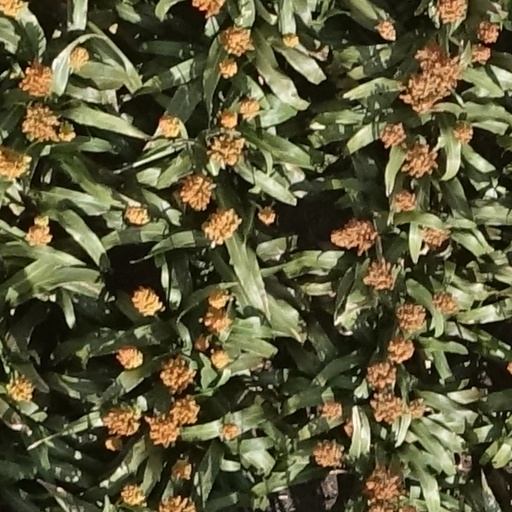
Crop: sorghum